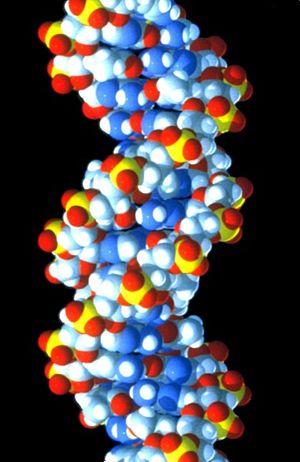
Molécule d'ADN (image Commons retravaillée)